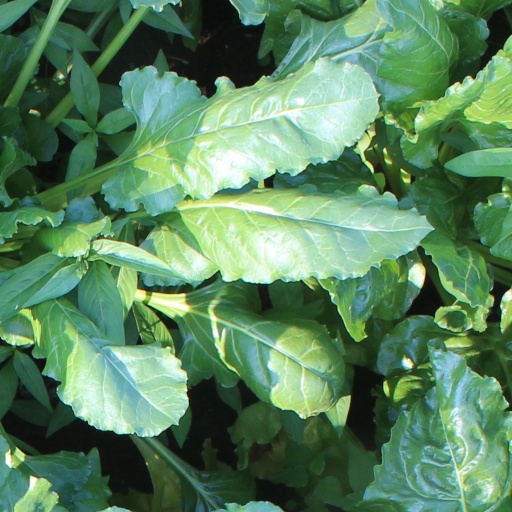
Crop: sugar beet